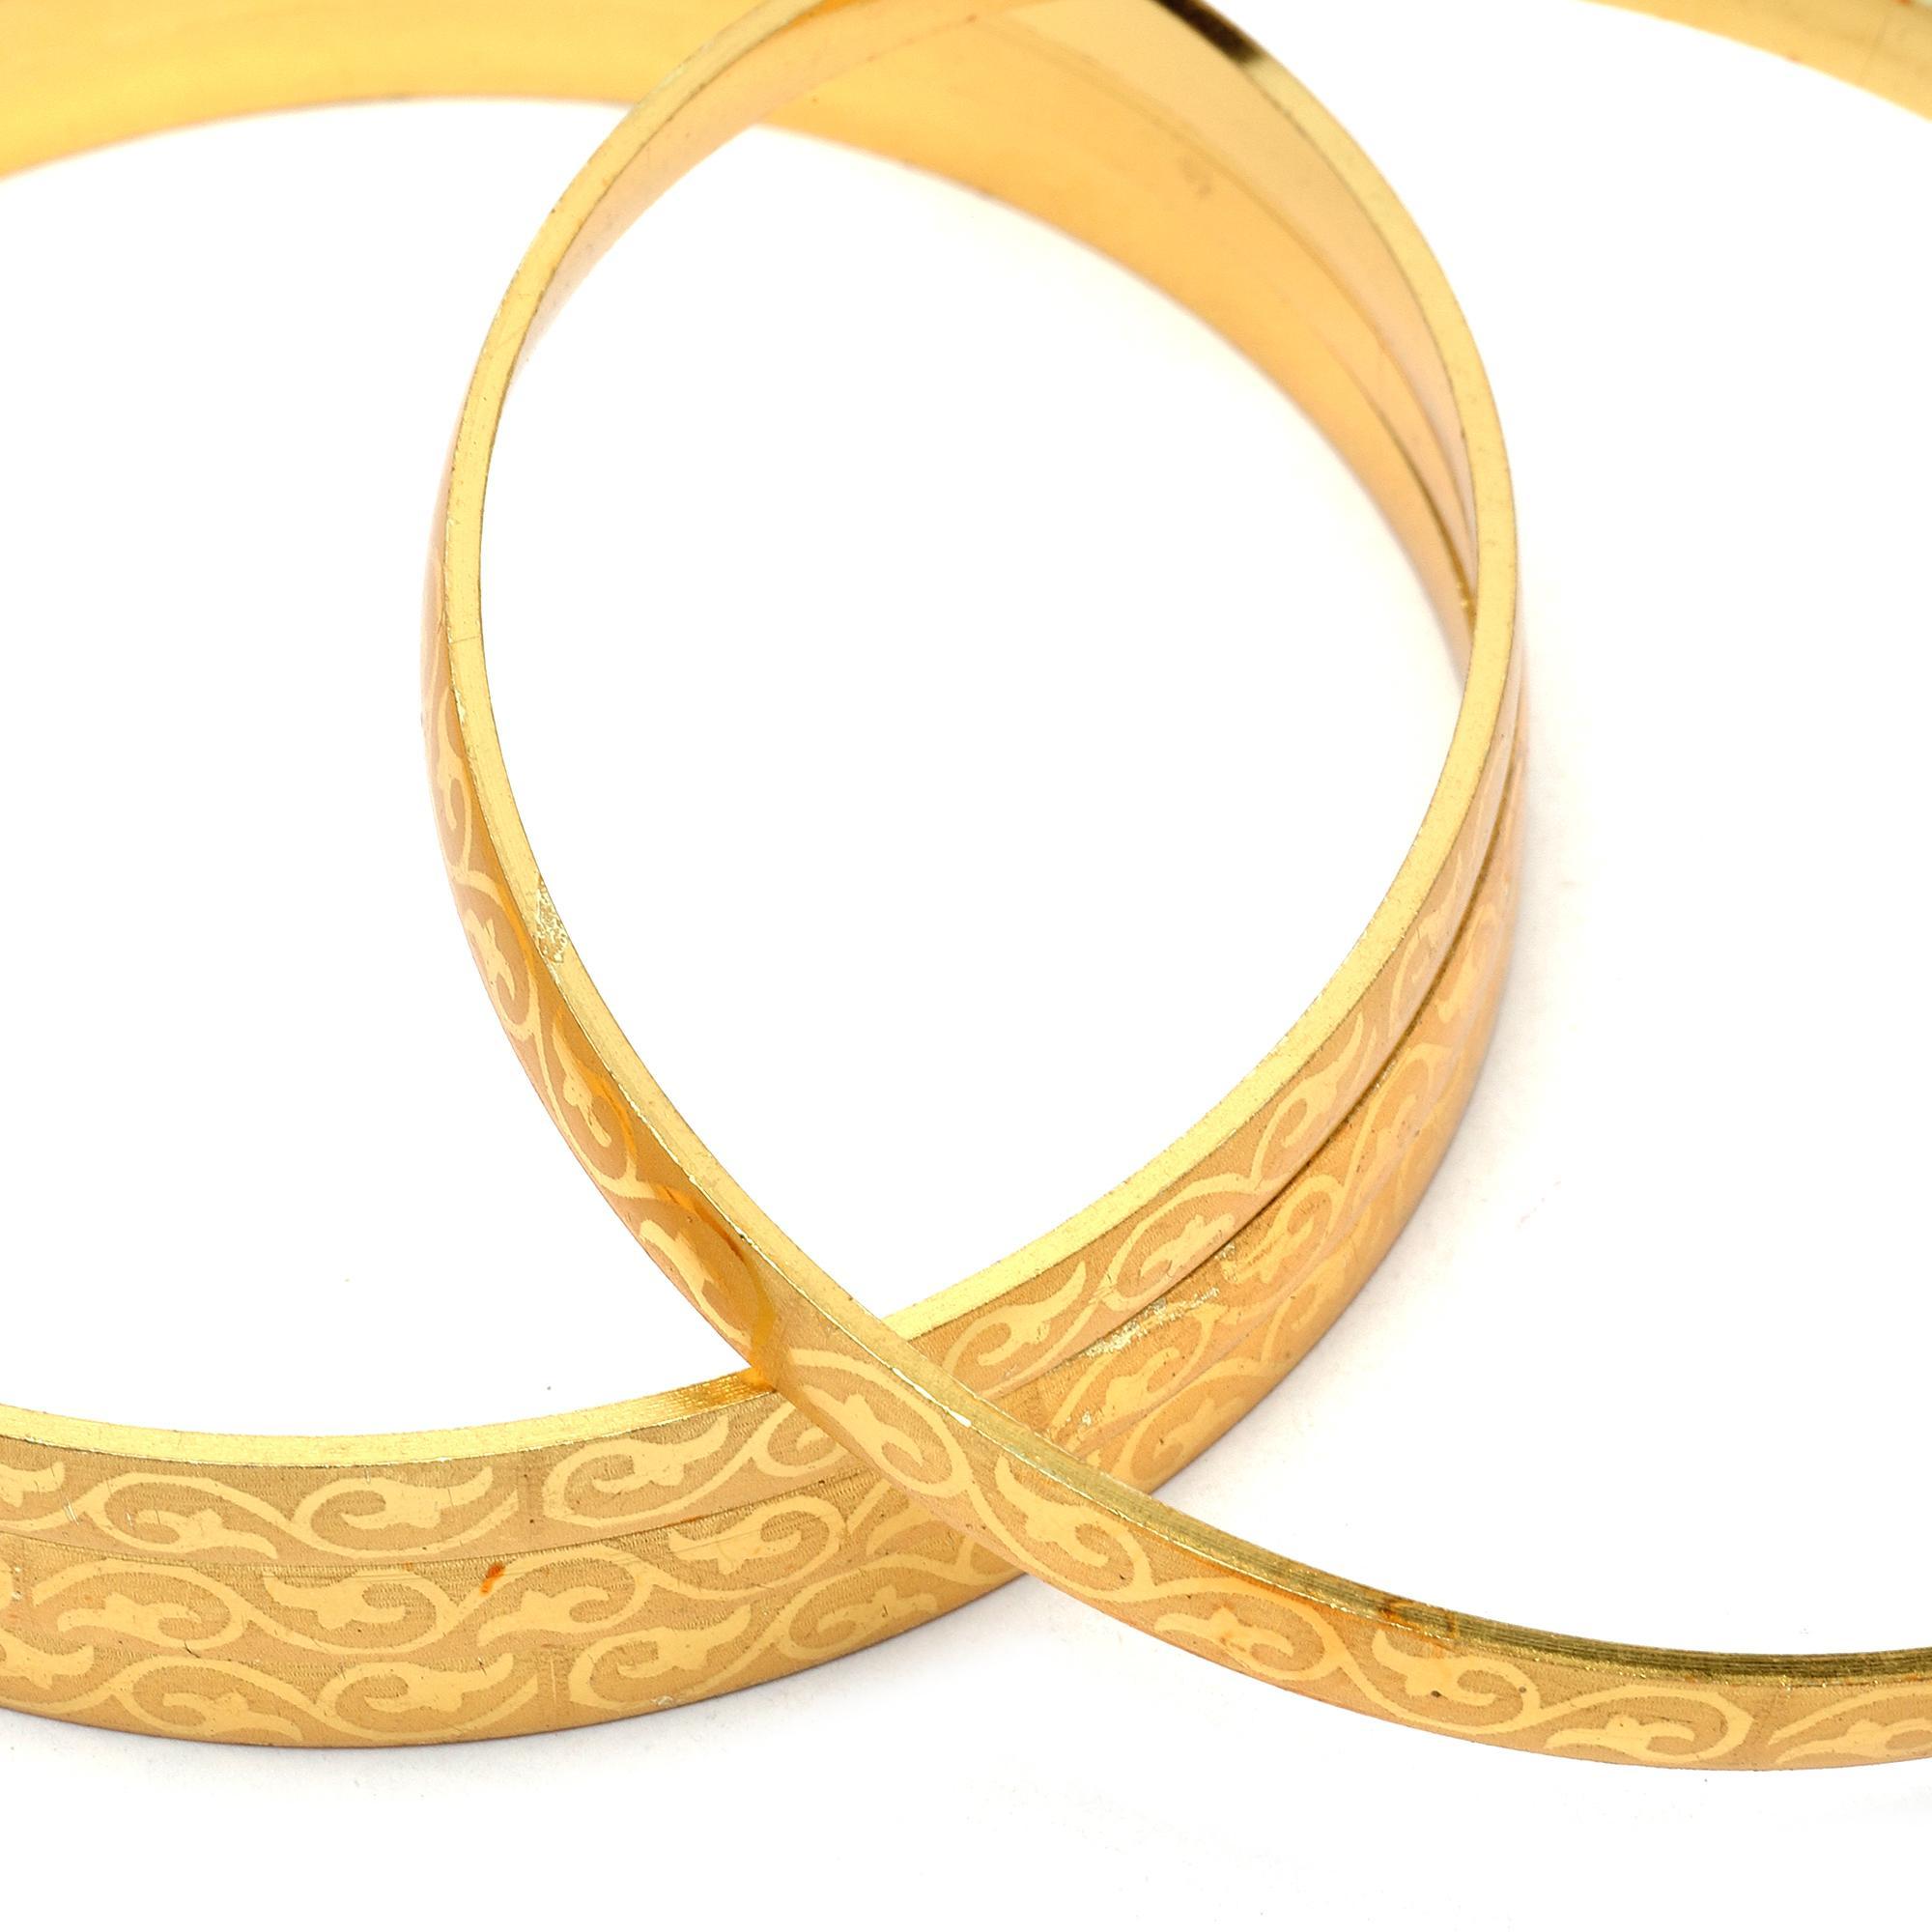
Zeneme Gold-Plated Brass Golden Floral Vine Textured Handcarfted Classic Bangles For Women (Set Of 4 )
Type: Bangles
Brand: Zeneme
Price: Rs. 249
 Stylish party wear bangles - zeneme fashion jewellery presents these stylish bangles which are suitable for all occasions office wear, wedding and party wear. The colour complements all outfits and may be worn as a statement piece to any occasion. The designer artificial jewellery at zeneme is available in various designs and patterns like floral design, heart shape design, dancing peacock, crystal design and many more. The imitation designer jewellery that will go with your outfit and style up your fashion statement with variable designs and patterns to give you charming and elegant look is available at zeneme. Zeneme has huge collection of designer imitation jewellery like american diamond jewellery collection, gold plated jewellery collection, temple jewellery collection, valentine collection, jewellery combos and many more.
Features: What you get - set of 4 gold-plated floral vine textured handcarfted classic bangles, secured with slip-on closure. ,Luxury gifting idea - give a meaningful and luxurious gift with zeneme jewellery. A favourite gift choice, each zeneme jewellery for women comes with a signature gift box,Material craftsmanship - finest quality stones and environmentally friendly nonprecious metals are used for making the jewelry set. It is safe for wearing for long hours.,Jewellery care - keep the jewellery away from direct heat, water, perfumes, deodorants and other strong chemicals as they may react with the metal or plating.,Nickel free and lead free as per international standards that makes it very skin friendly. The plating is non-allergic and safe for all environments.,Dimensions - bangle size 2.4 - diameter - 5.715 cm, circumference - 17.9324 cm bangle size 2.6 - diameter - 6.0325 cm, circumference - 18.9484 cm bangle size 2.8 - diameter - 6.35 cm, circumference - 19.939 cm
Included: Set Of 4 X Floral Vine Textured Handcarfted Classic Bangles